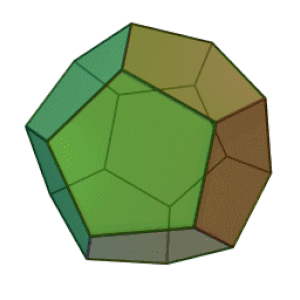
I, Robot est un jeu vidéo développé par la société américaine Atari Inc., sorti en 1983 sur borne d'arcade. Le jeu a été conçu et programmé par Dave Theurer, l'auteur de Missile Command et Tempest, et Dave Sherman a conçu le système d'arcade.